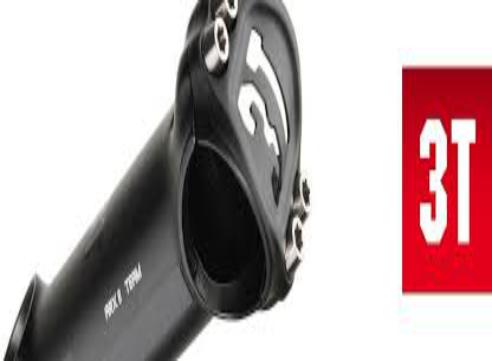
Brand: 3t cycling
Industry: Sports